Victor-Joseph Étienne de Jouy

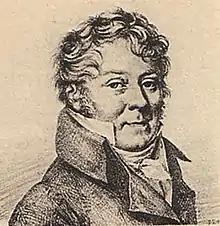

Victor-Joseph Étienne, called de Jouy (19 October 17644 September 1846), was a French dramatist who abandoned an early military career for a successful literary one.